Bucky Pizzarelli

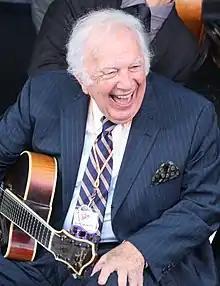
Pizzarelli at the 2014 Detroit Jazz Festival

He worked for NBC as a staffman from 1964, including for Dick Cavett (1971) and ABC with Bobby Rosengarden in (1952). Musicians he collaborated with include Benny Goodman, George Barnes, Les Paul, Oscar Peterson, Stéphane Grappelli, Benny Green, and Antônio Carlos Jobim. Pizzarelli cited as influences Django Reinhardt, Freddie Green, and George Van Eps.